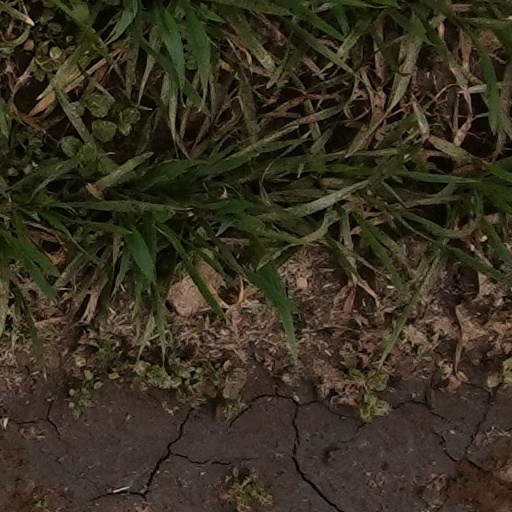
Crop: wheat